Tinder Fire

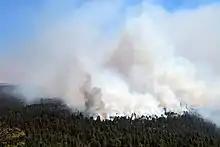
Tinder Fire on April 30, 2018

The Tinder Fire was a wildfire that burned of the Coconino National Forest in the U.S. state of Arizona during April and May 2018. The fire was detected by a United States Forest Service (USFS) lookout tower on April 27, 2018, and firefighters began working to contain its spread within the day. Benefiting from strong winds, low humidity, and high temperatures, the fire grew rapidly over late April, prompting the closure of Arizona State Route 87 and evacuation orders for 1,000 houses in Coconino County. These orders remained until May 4. Almost 700 firefighters were involved in combating the fire, which was fully contained on May 24. The investigation into the fire determined that the Tinder Fire was caused by a prohibited campfire.